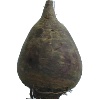
Label: Beetroot 1